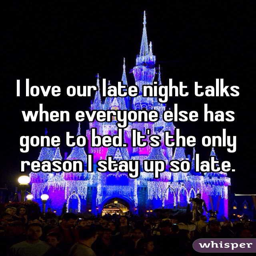
i love our late night talks when everyone else has gone to bed .